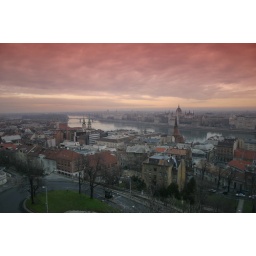
The red light in the sky is ours